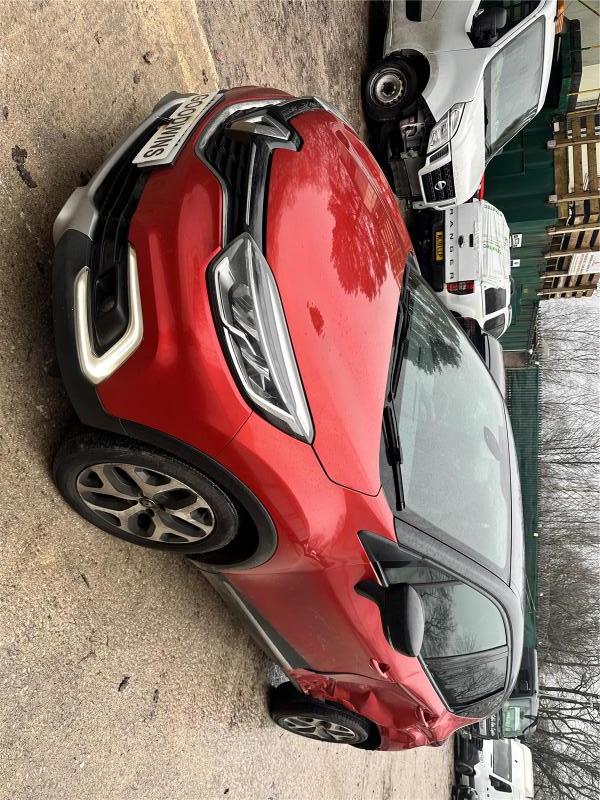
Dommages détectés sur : aile arrière gauche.
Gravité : mineur